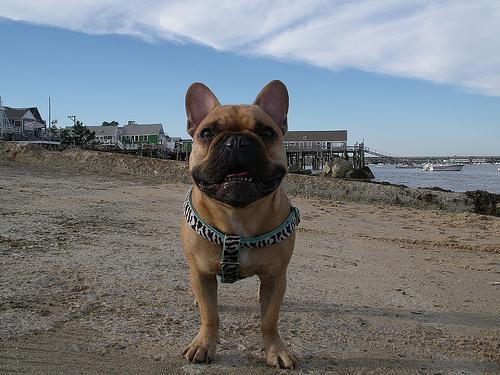
French_bulldog